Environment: real
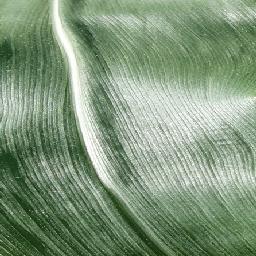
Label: healthy